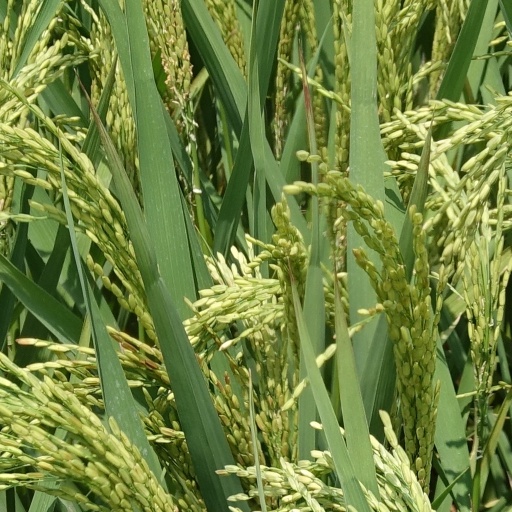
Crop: rice